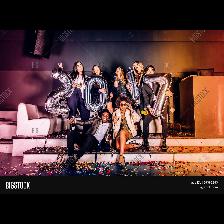
Label: Human